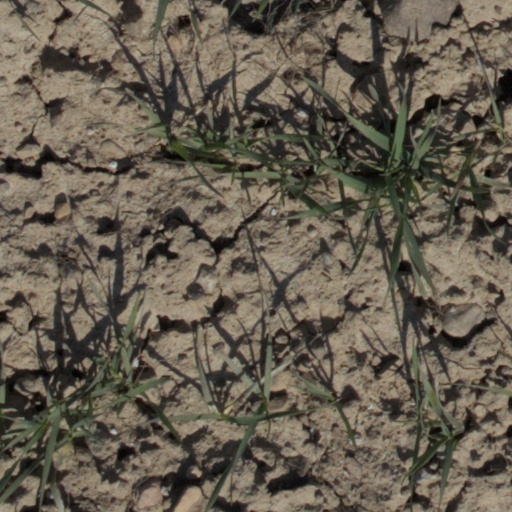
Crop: wheat